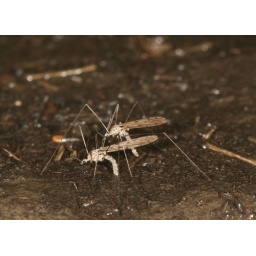
Ovipositing female fly guarded by male